Jean Anouilh

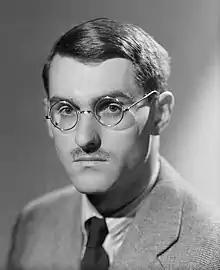
Anouilh

Jean Marie Lucien Pierre Anouilh (23 June 1910 – 3 October 1987) was a French dramatist and screenwriter whose career spanned five decades. Though his work ranged from high drama to absurdist farce, Anouilh is best known for his 1944 production of Sophocles' "Antigone," which, though performed without objection by censors, was nevertheless seen as an attack on Marshal Pétain's Vichy government. His plays are less experimental than those of his contemporaries, having clearly organized plot and eloquent dialogue. One of France's most prolific writers after World War II, much of Anouilh's work deals with themes of maintaining integrity in a world of moral compromise.